Koli people

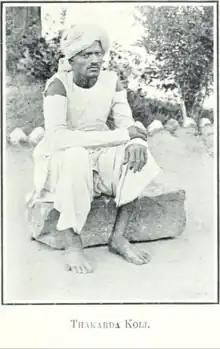
A Thakarda Koli from Baroda State in 1911.

Through the colonial British Raj period and into the 20th century, some Kolis remained significant landholders and tenants, although most had never been more than minor landowners and labourers. By this time, however, most Kolis had lost their once-equal standing with the Patidar community due to the land reforms of the Raj period. The Kolis preferred the landlord-based tenure system, which was not so mutually beneficial. They were subject to interference from the British revenue collectors, who intervened to ensure that the stipulated revenue was remitted to the government before any surplus went to the landlord. Being less inclined to take an active role in agriculture personally and thus maximise revenues from their landholdings, the Koli possessions were often left uncultivated or underused. These lands were gradually taken over by Kanbi cultivators, while the Kolis became classified as a criminal tribe due to their failure to meet the revenue demands and their tendency to raid Kanbi villages to survive. The Kanbi land takeovers also reduced the Kolis to being the tenants and agricultural labourers of Kanbis rather than landowners, thus increasing the economic inequality between the communities. The difference was further exacerbated by the Kanbis' providing better tenancy arrangements for members of their community than for Kolis.